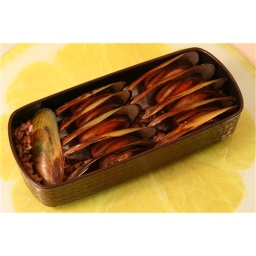
Bento box containing New Zealand Greenlip Mussels and brown rice cooked in red wine.